International Association for Physicians in Aesthetic Medicine

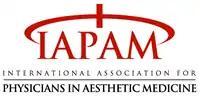

The International Association for Physicians in Aesthetic Medicine (IAPAM) is a voluntary association founded to unite licensed physicians who practice aesthetic medicine, by assisting in their professional and personal development.